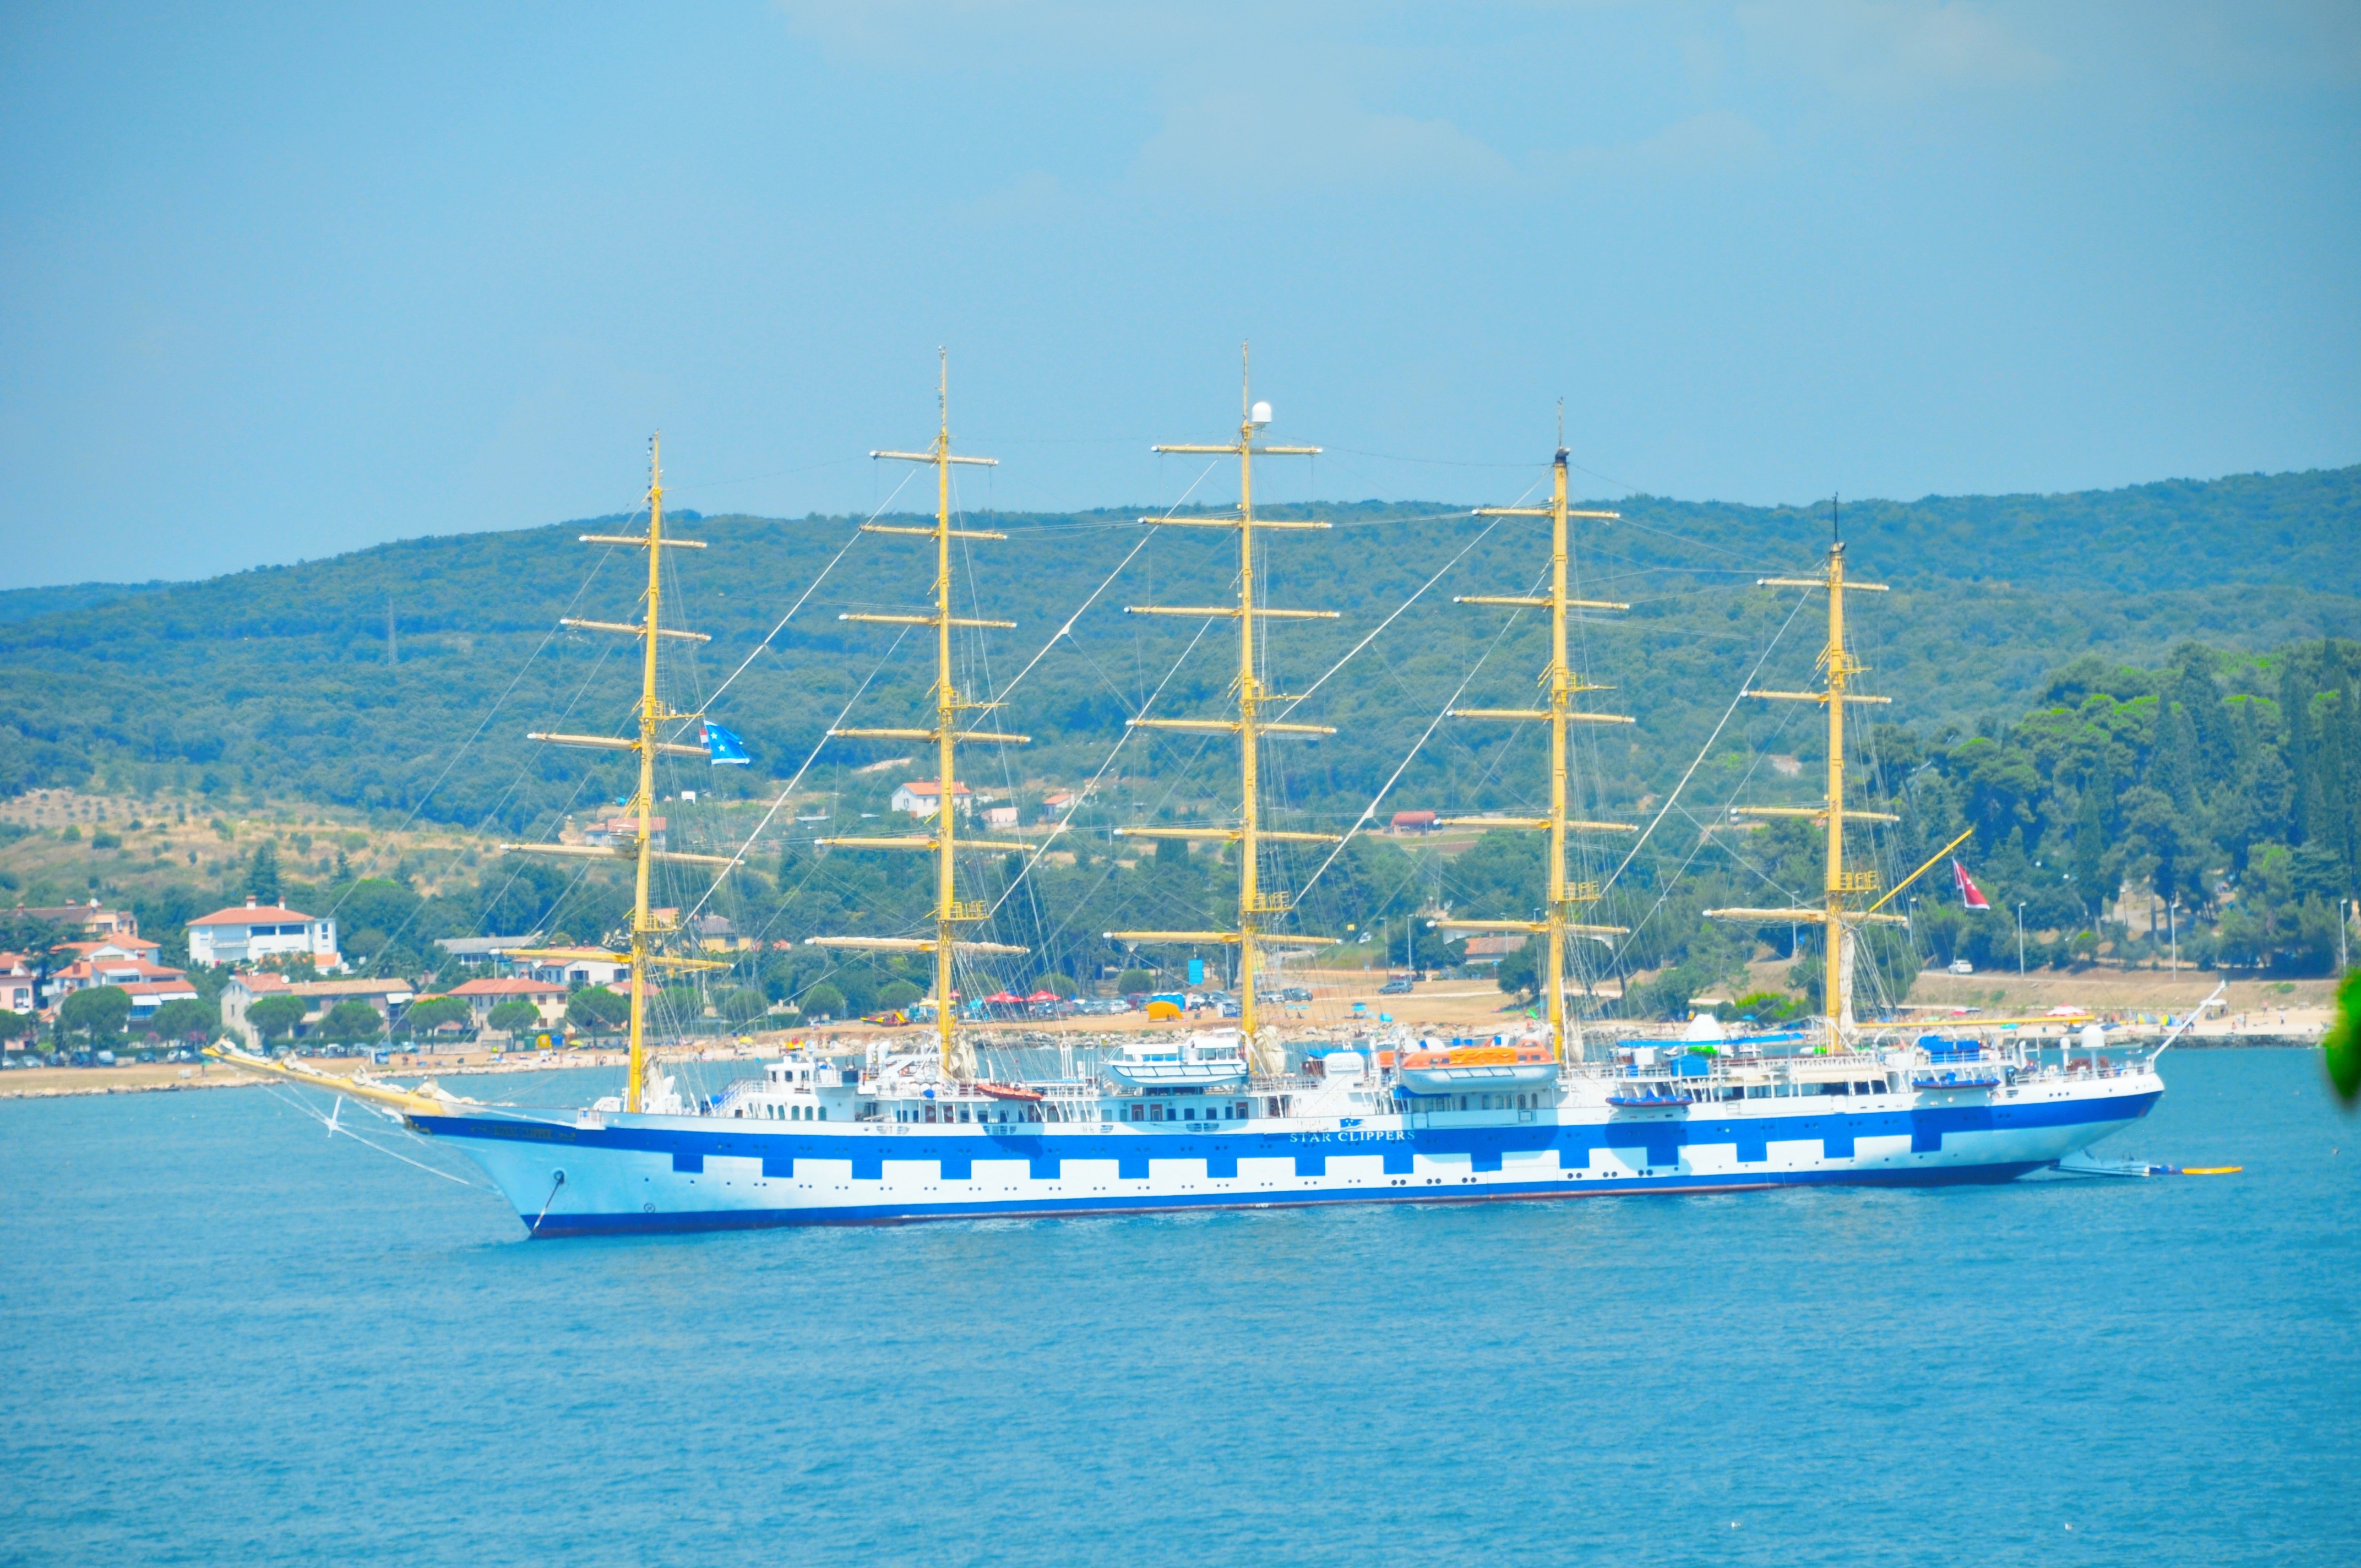
sea, water, sky, boat, ship, vehicle, mast, sailing, holiday, bay, harbor, blue, port, sailboat, croatia, sail, watercraft, schooner, istria, sailing ship, sailing boats, passenger ship, tall ship, freight transport, sailing ships